The Tragedy of Man

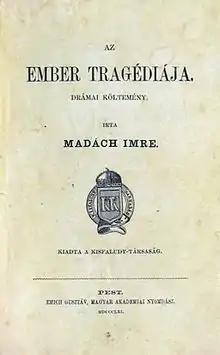
First edition

The Tragedy of Man is a play written by the Hungarian author Imre Madách. It was first published in 1861. The play is considered to be one of the major works of Hungarian literature and is one of the most often staged Hungarian plays today. Many lines have become common quotations in Hungary. The 1984 film "The Annunciation" ("Angyali üdvözlet") was based on the play, as was the 2011 animated film "The Tragedy of Man".